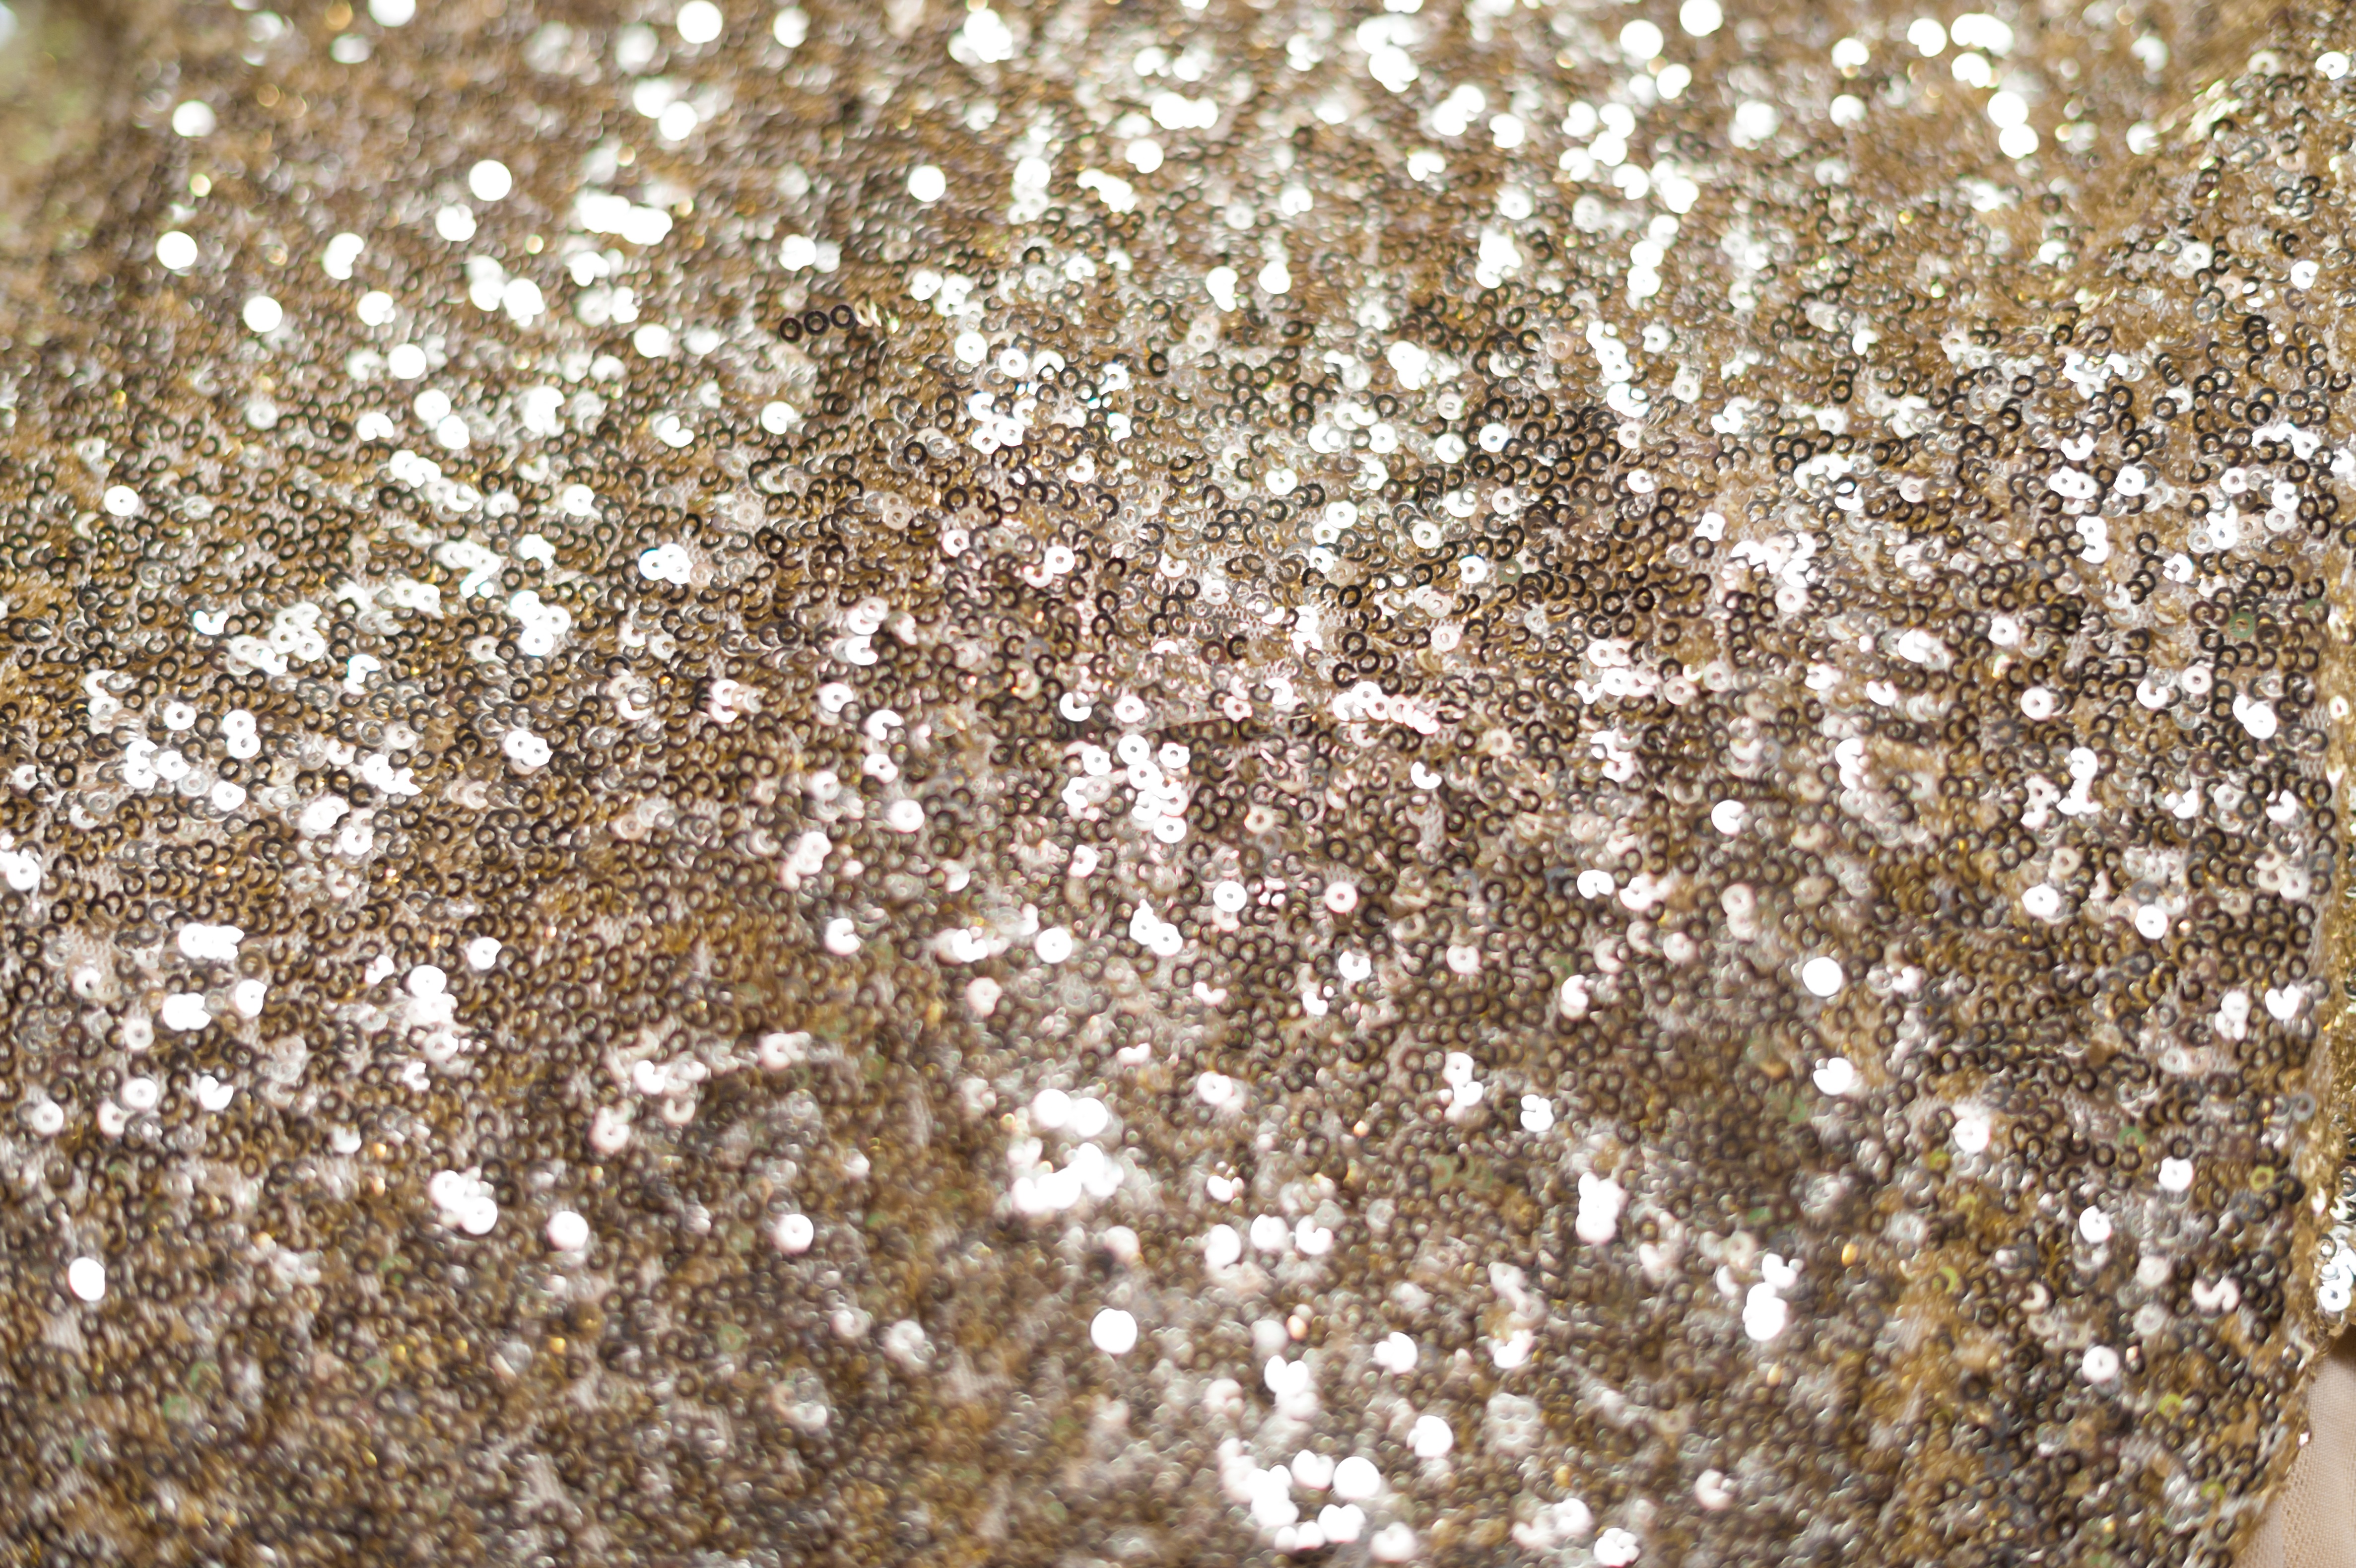
asphalt, soil, material, glitter, flooring